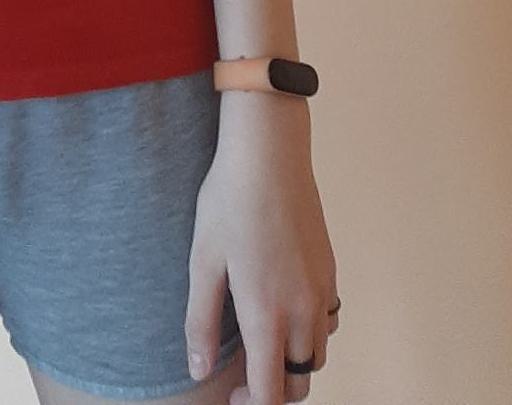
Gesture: no_gesture